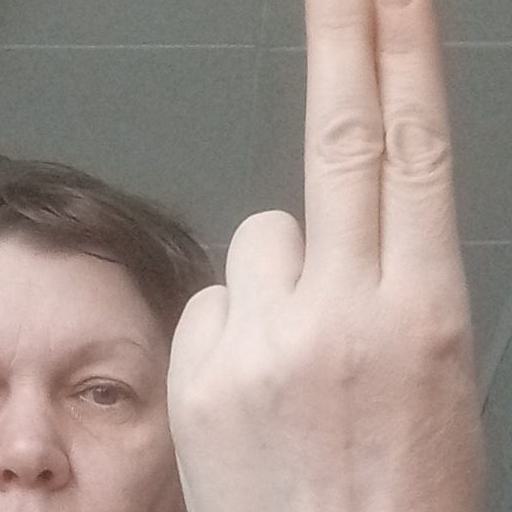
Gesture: two_up_inverted